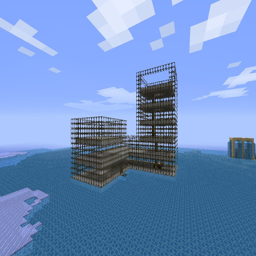
have one of the towers done !